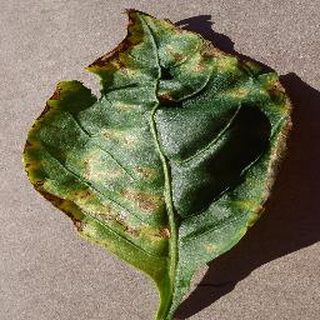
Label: bell_pepper_bacterial_spot